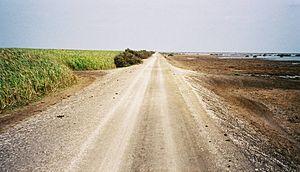
Rosso est une ville et une commune du sud de la Mauritanie, située sur la frontière avec le Sénégal. C'est le chef-lieu du département de Rosso et la capitale de la région du Trarza.